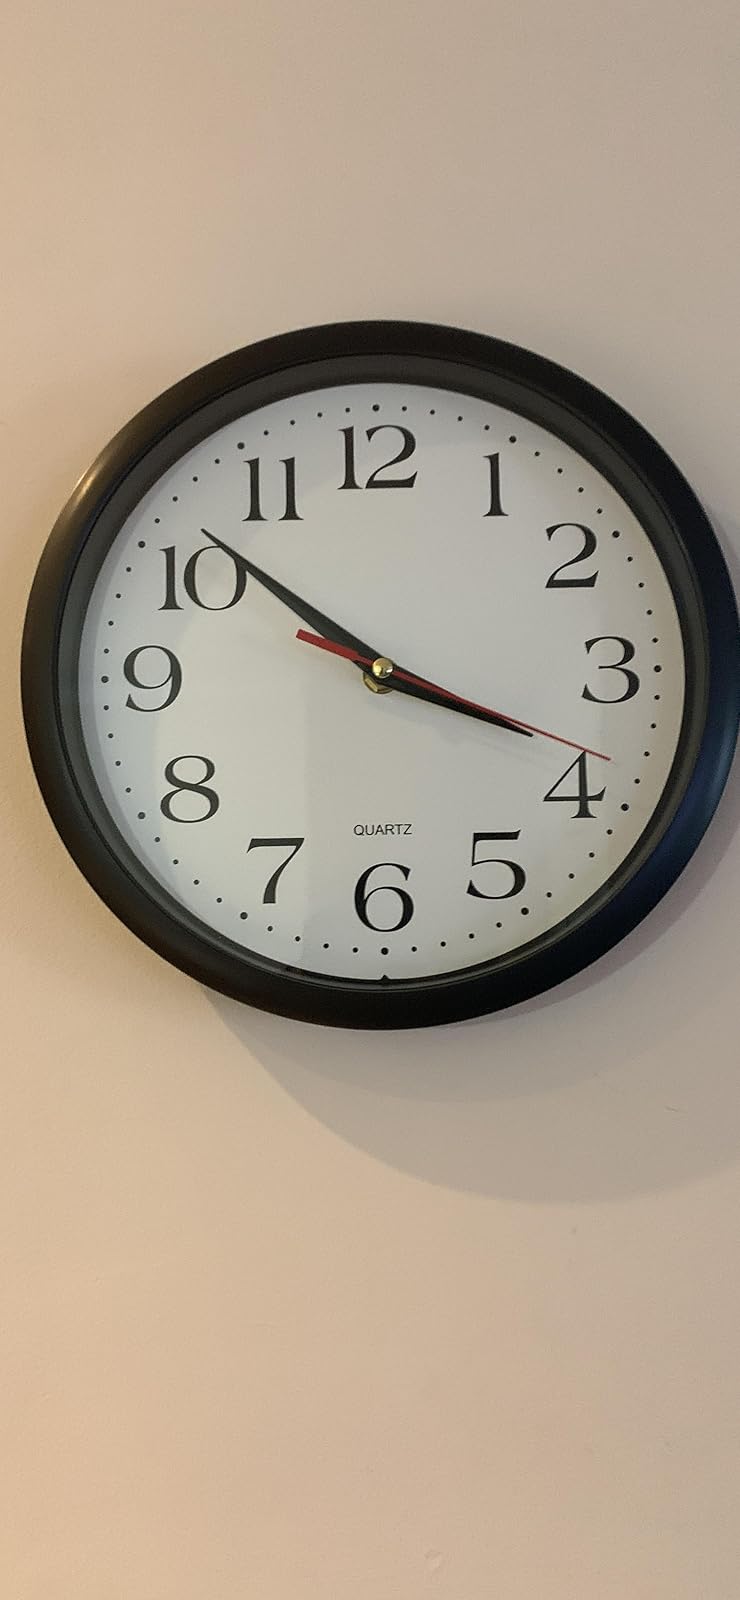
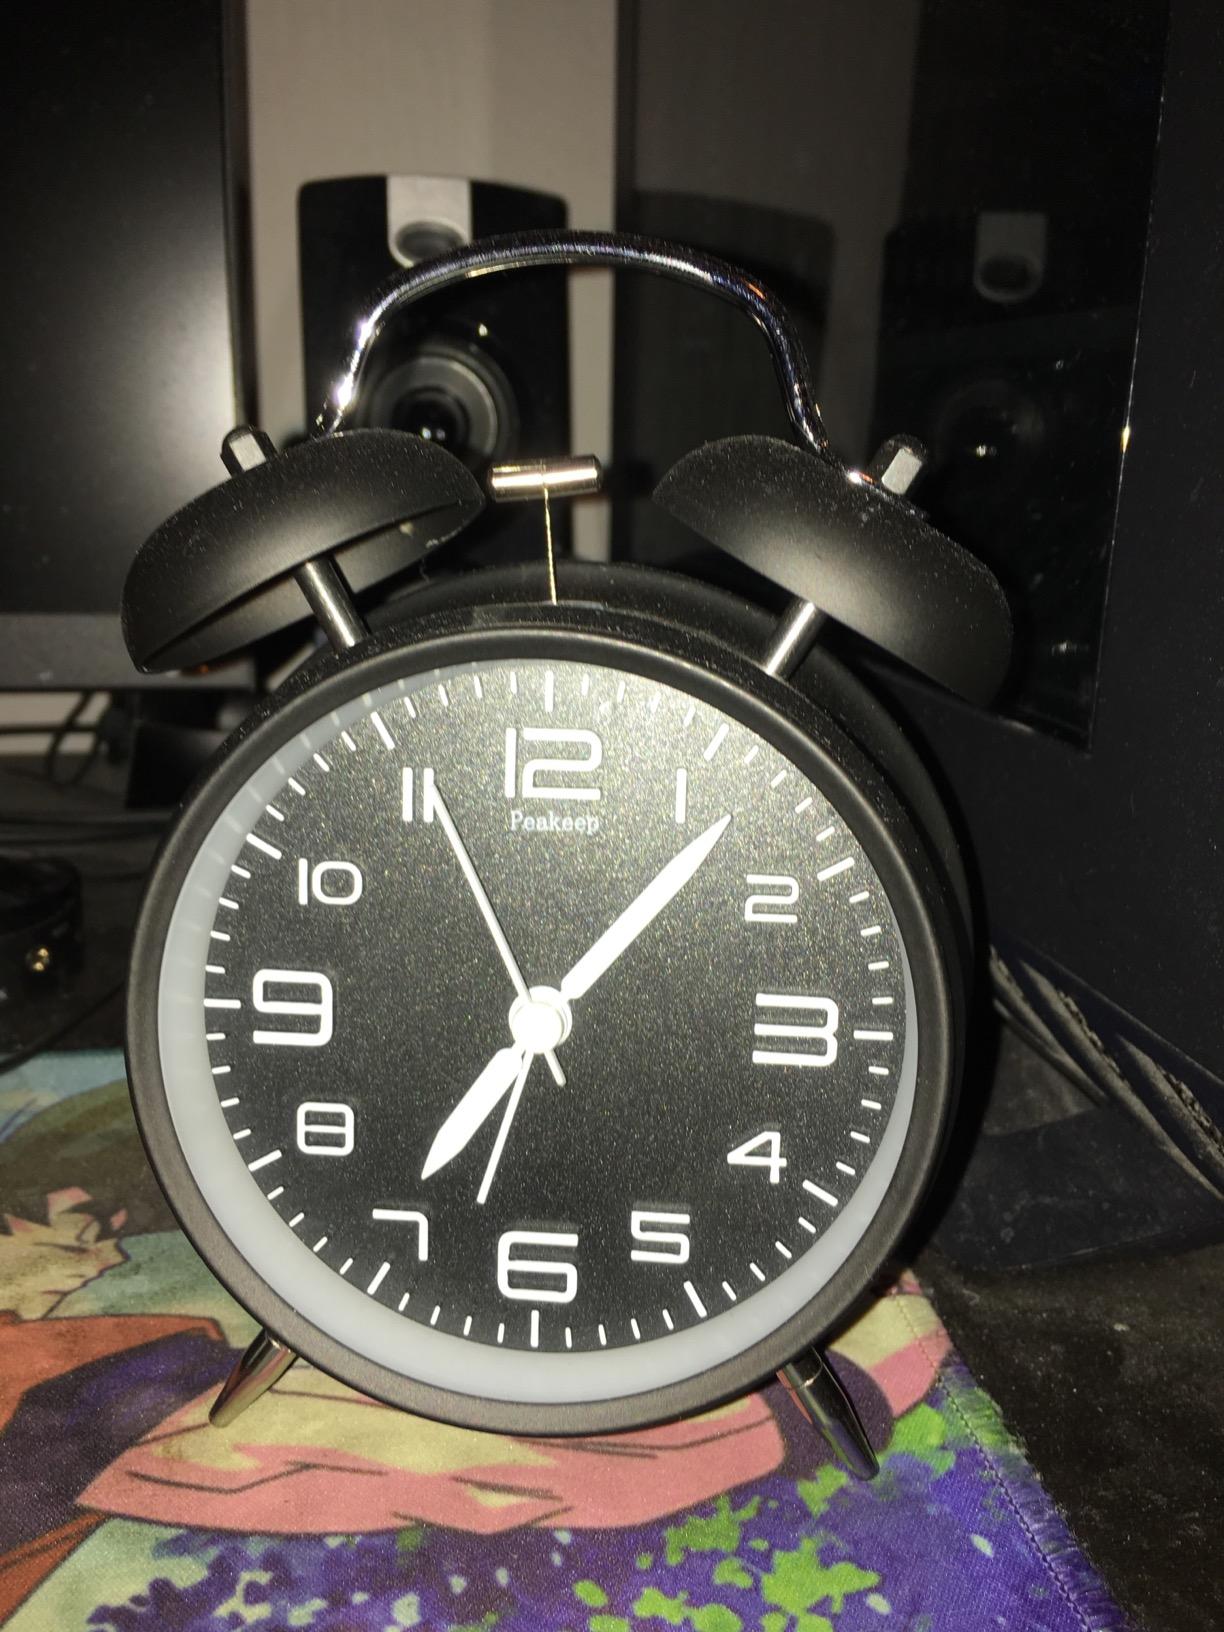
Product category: clock
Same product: no